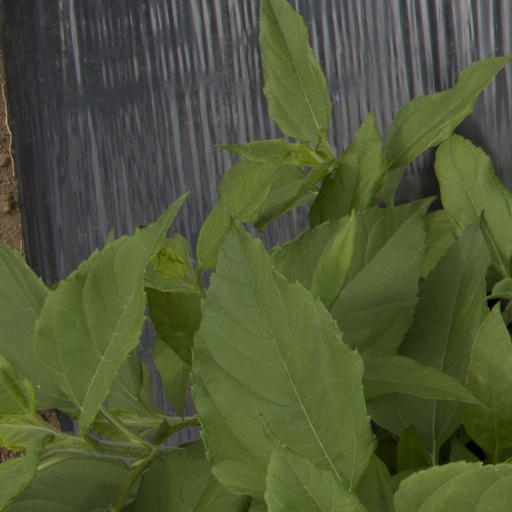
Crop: Jerusalem artichoke